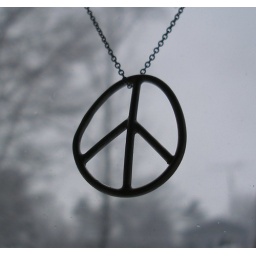
Sterling silver pendant hangs in the window in a February snowstorm